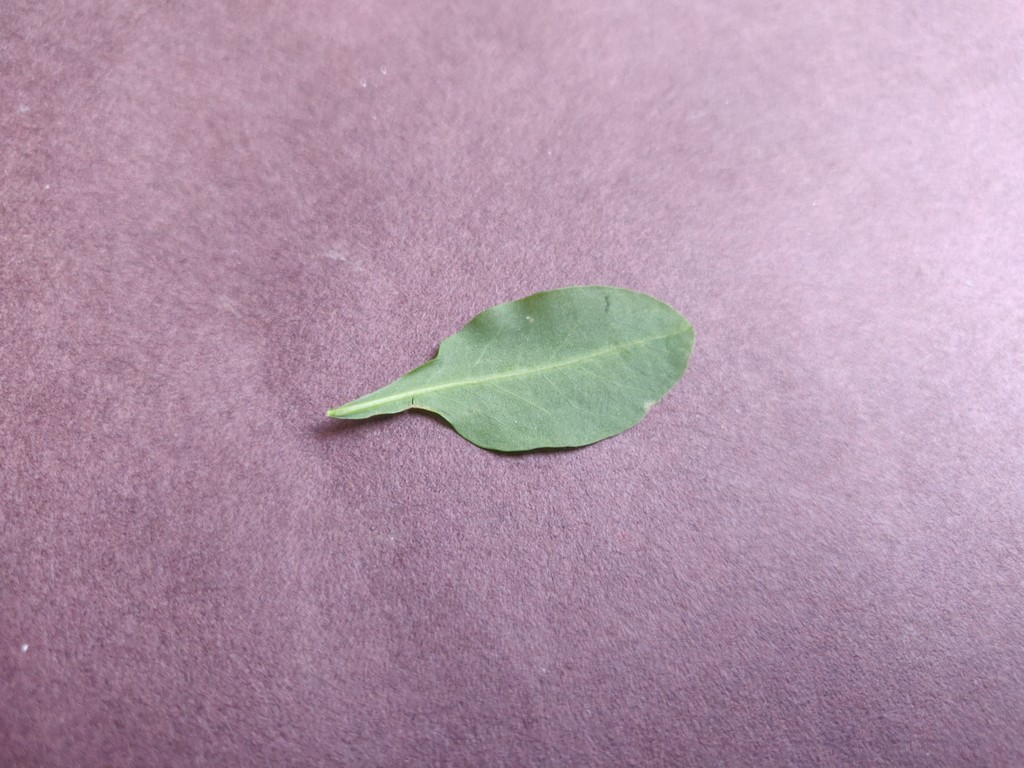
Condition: Healthy
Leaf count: single
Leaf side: back